Eric Greitens

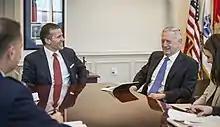
Greitens with U.S. Secretary of Defense James Mattis in March 2017

Greitens drew from his military experience for his career as a speaker at corporate events. In addition, he wrote three books: